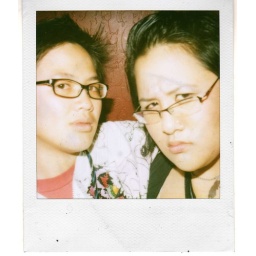
this picture fell on the floor in the bar and was soaked in a plethora of liquors.